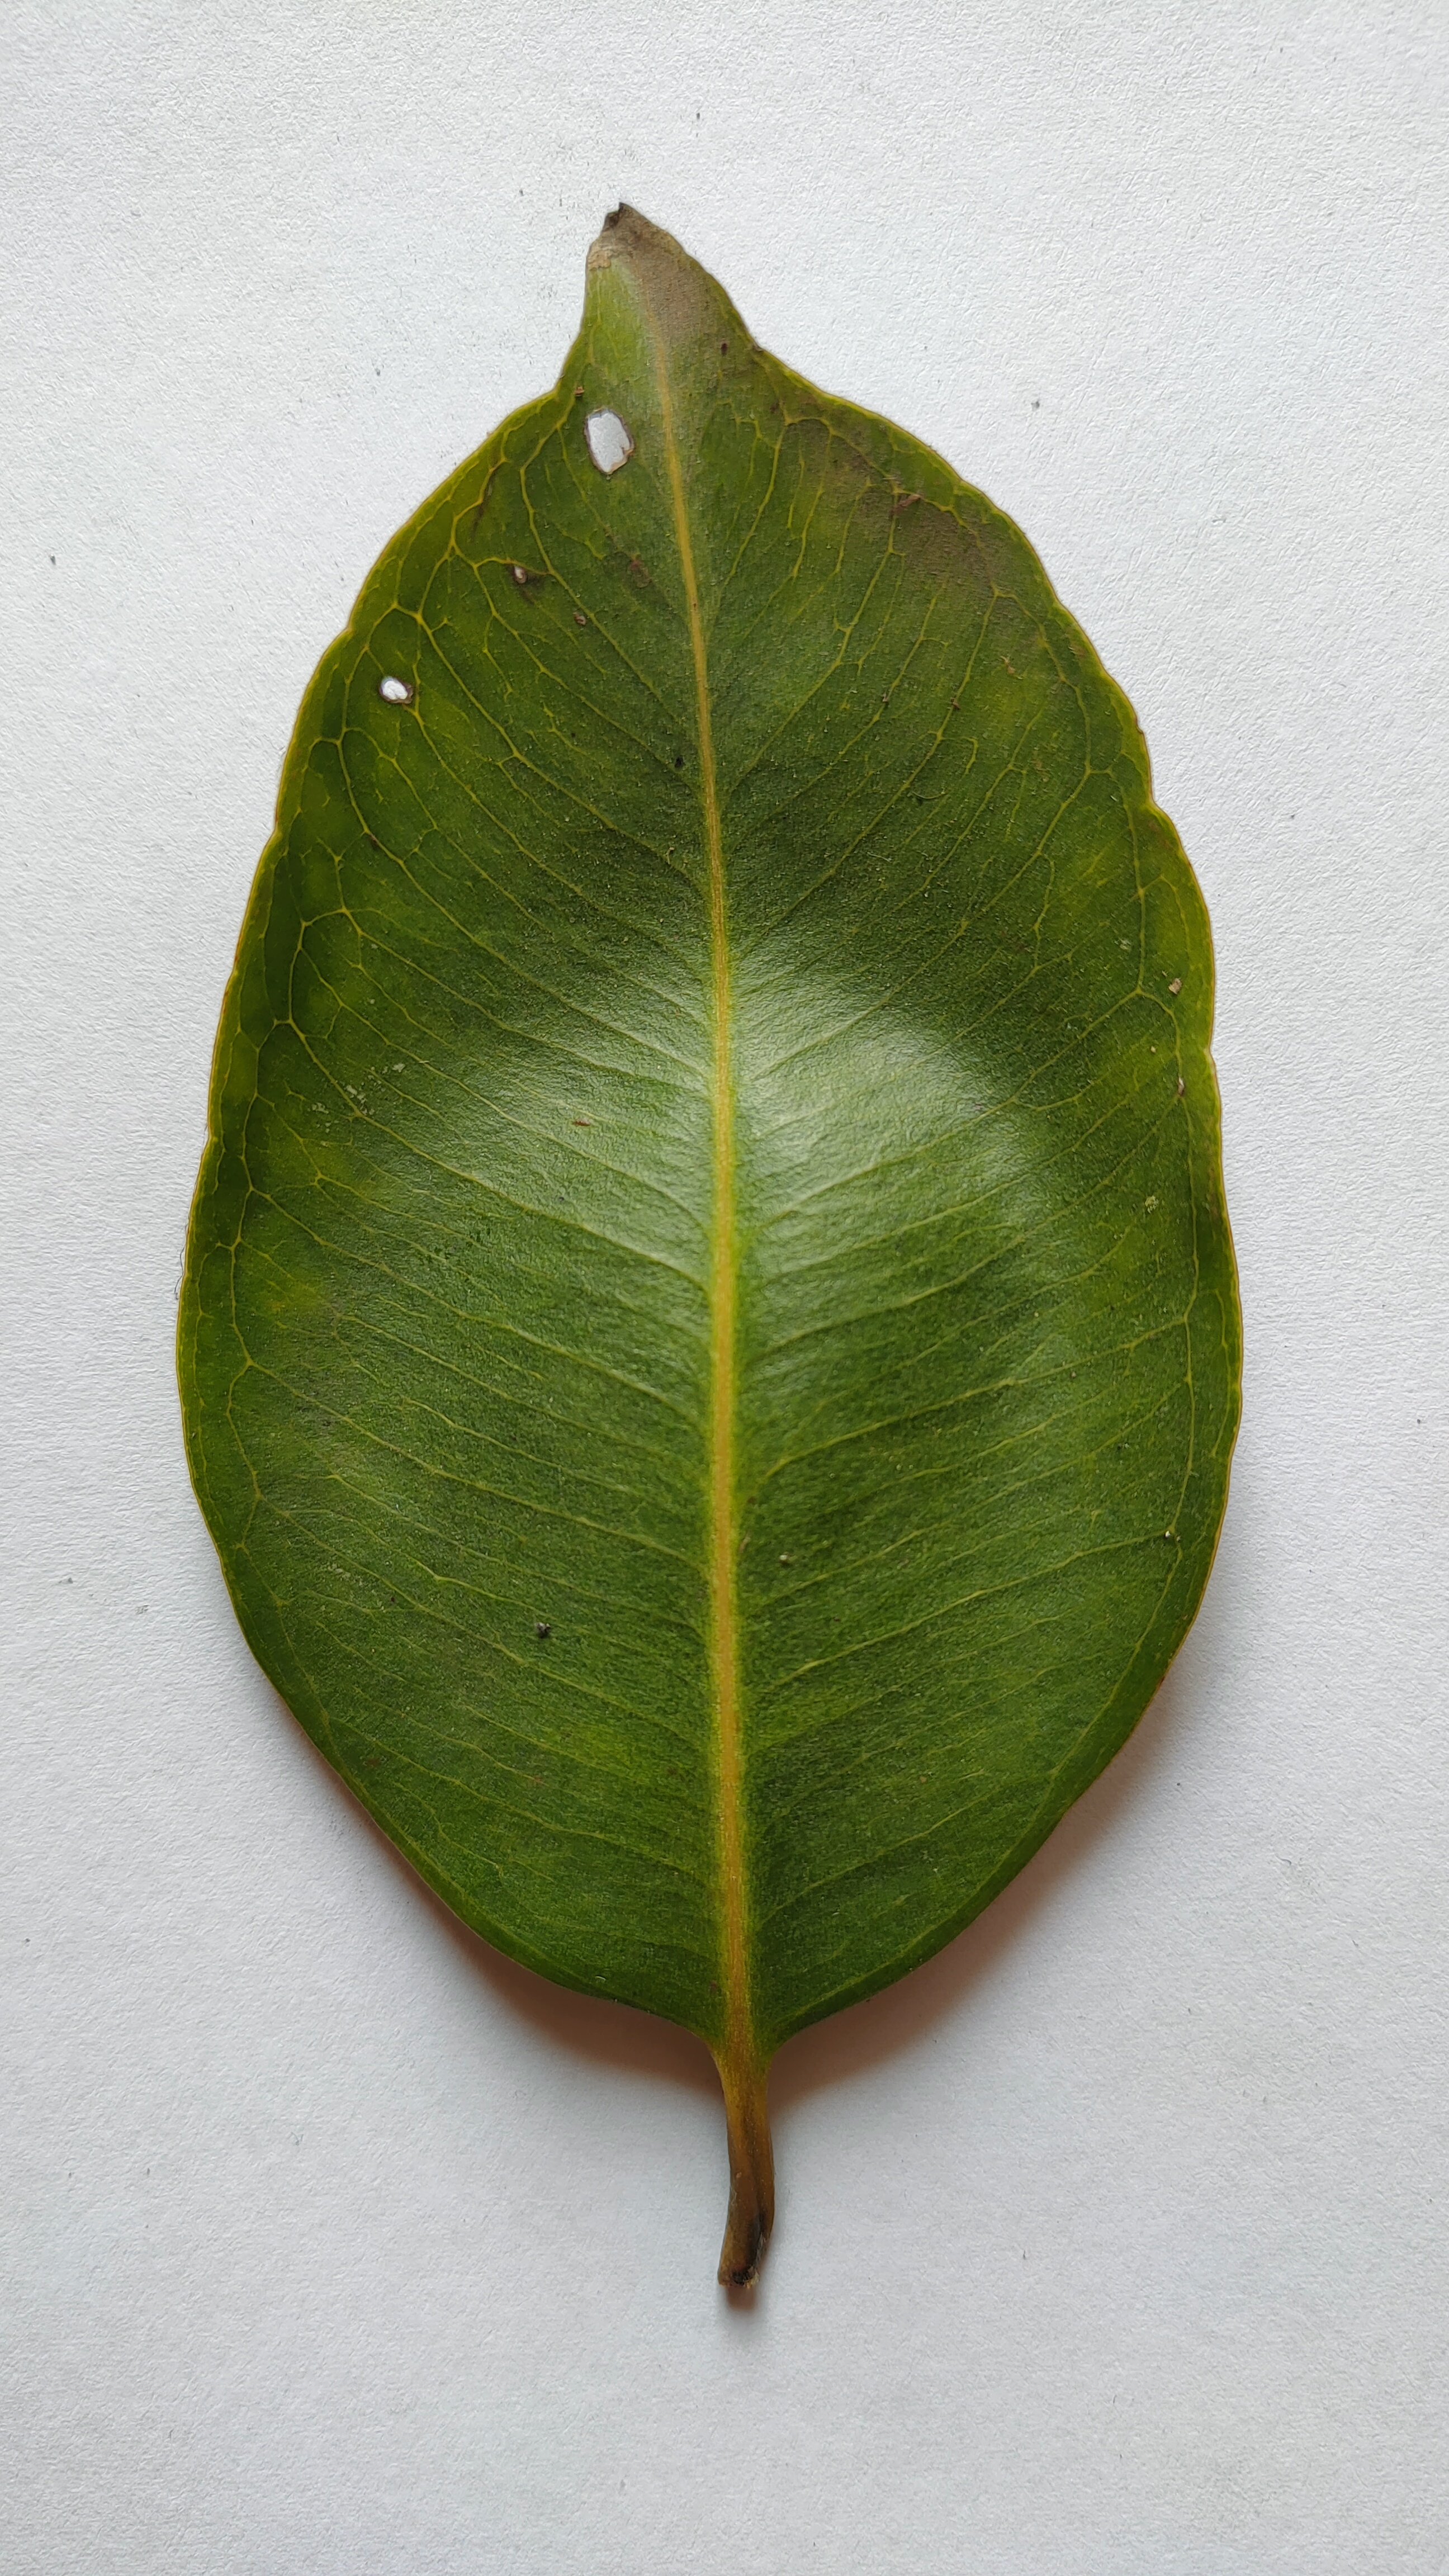
Leaf variety: Black plum